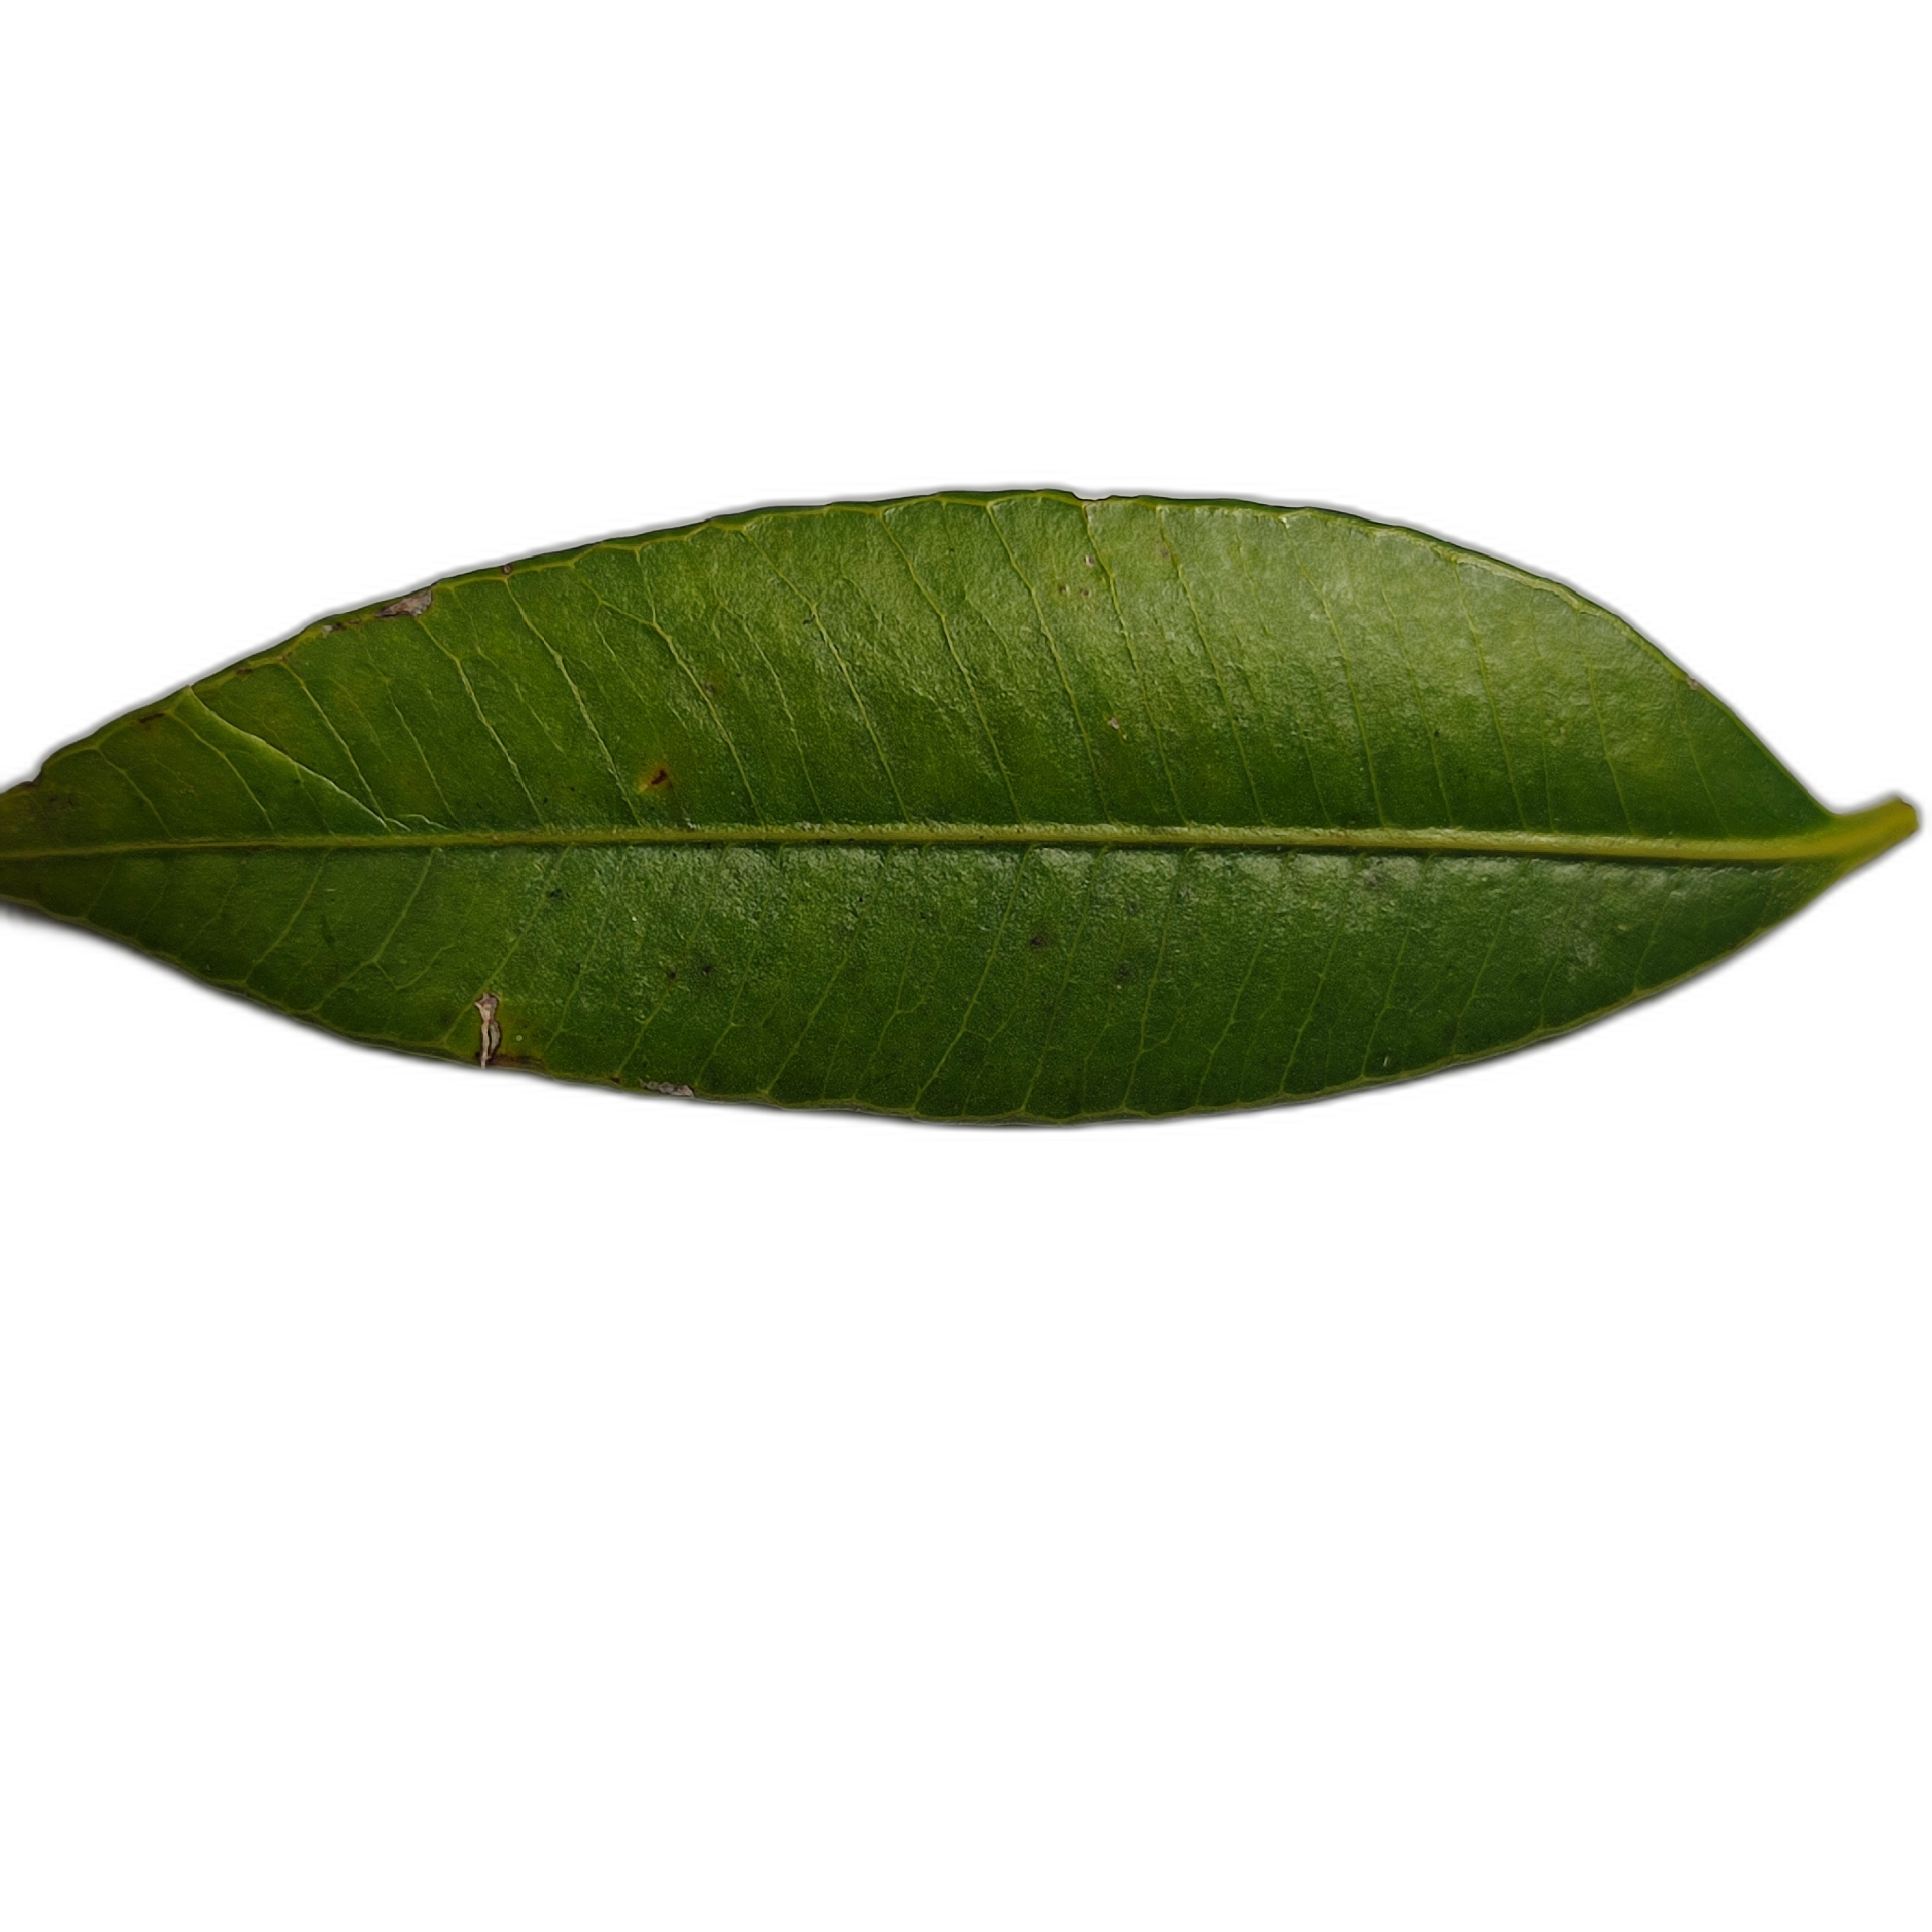
Label: healthy